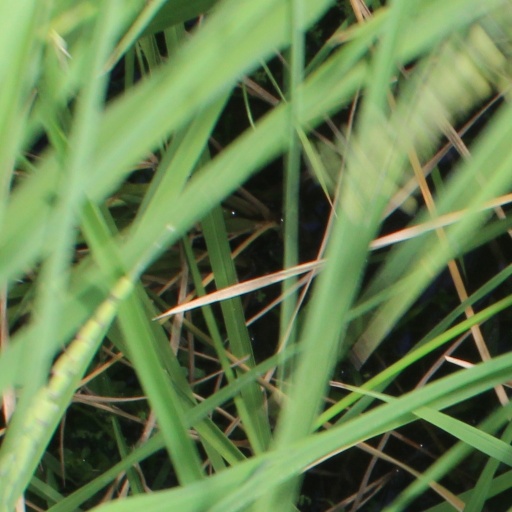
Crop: rice